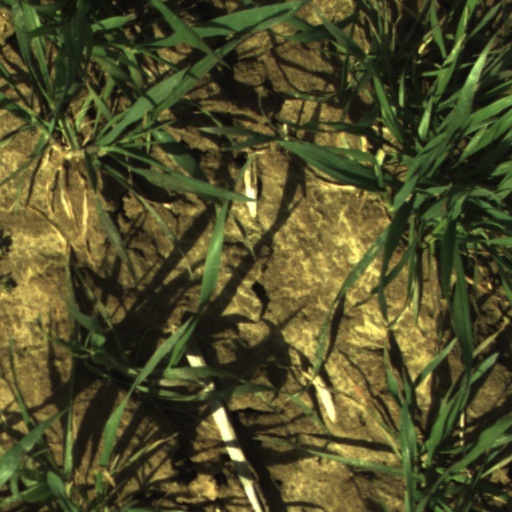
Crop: wheat